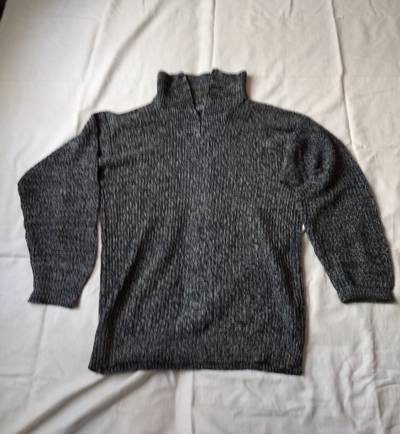
Waste category: clothes